Shilendra Kumar Singh

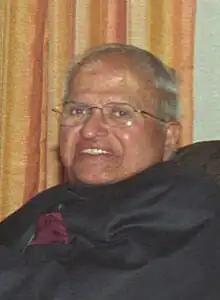
S. Singh

Shilendra Kumar Singh or S.K. Singh (24 January 1932 – 1 December 2009) was an Indian diplomat. He was Governor of Arunachal Pradesh from December 2004 to September 2007 and Governor of Rajasthan from September 2007 until he died in office in December 2009.